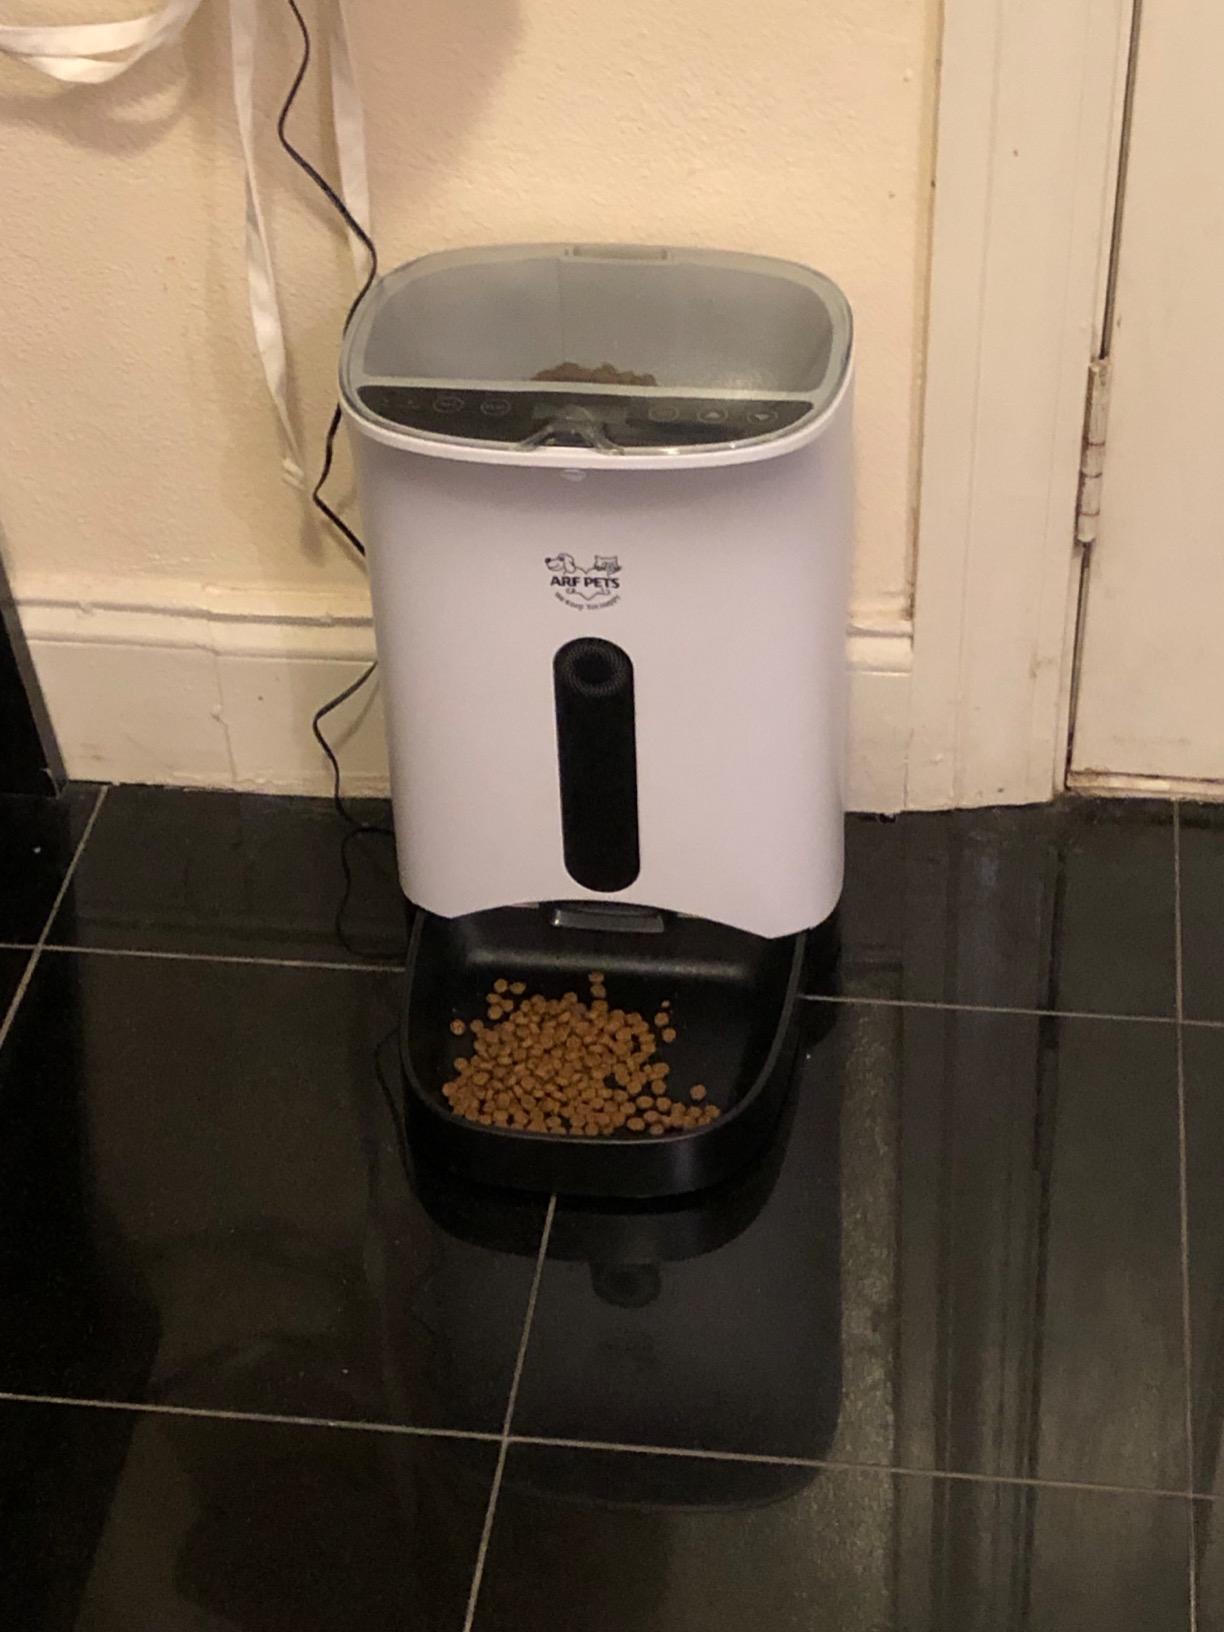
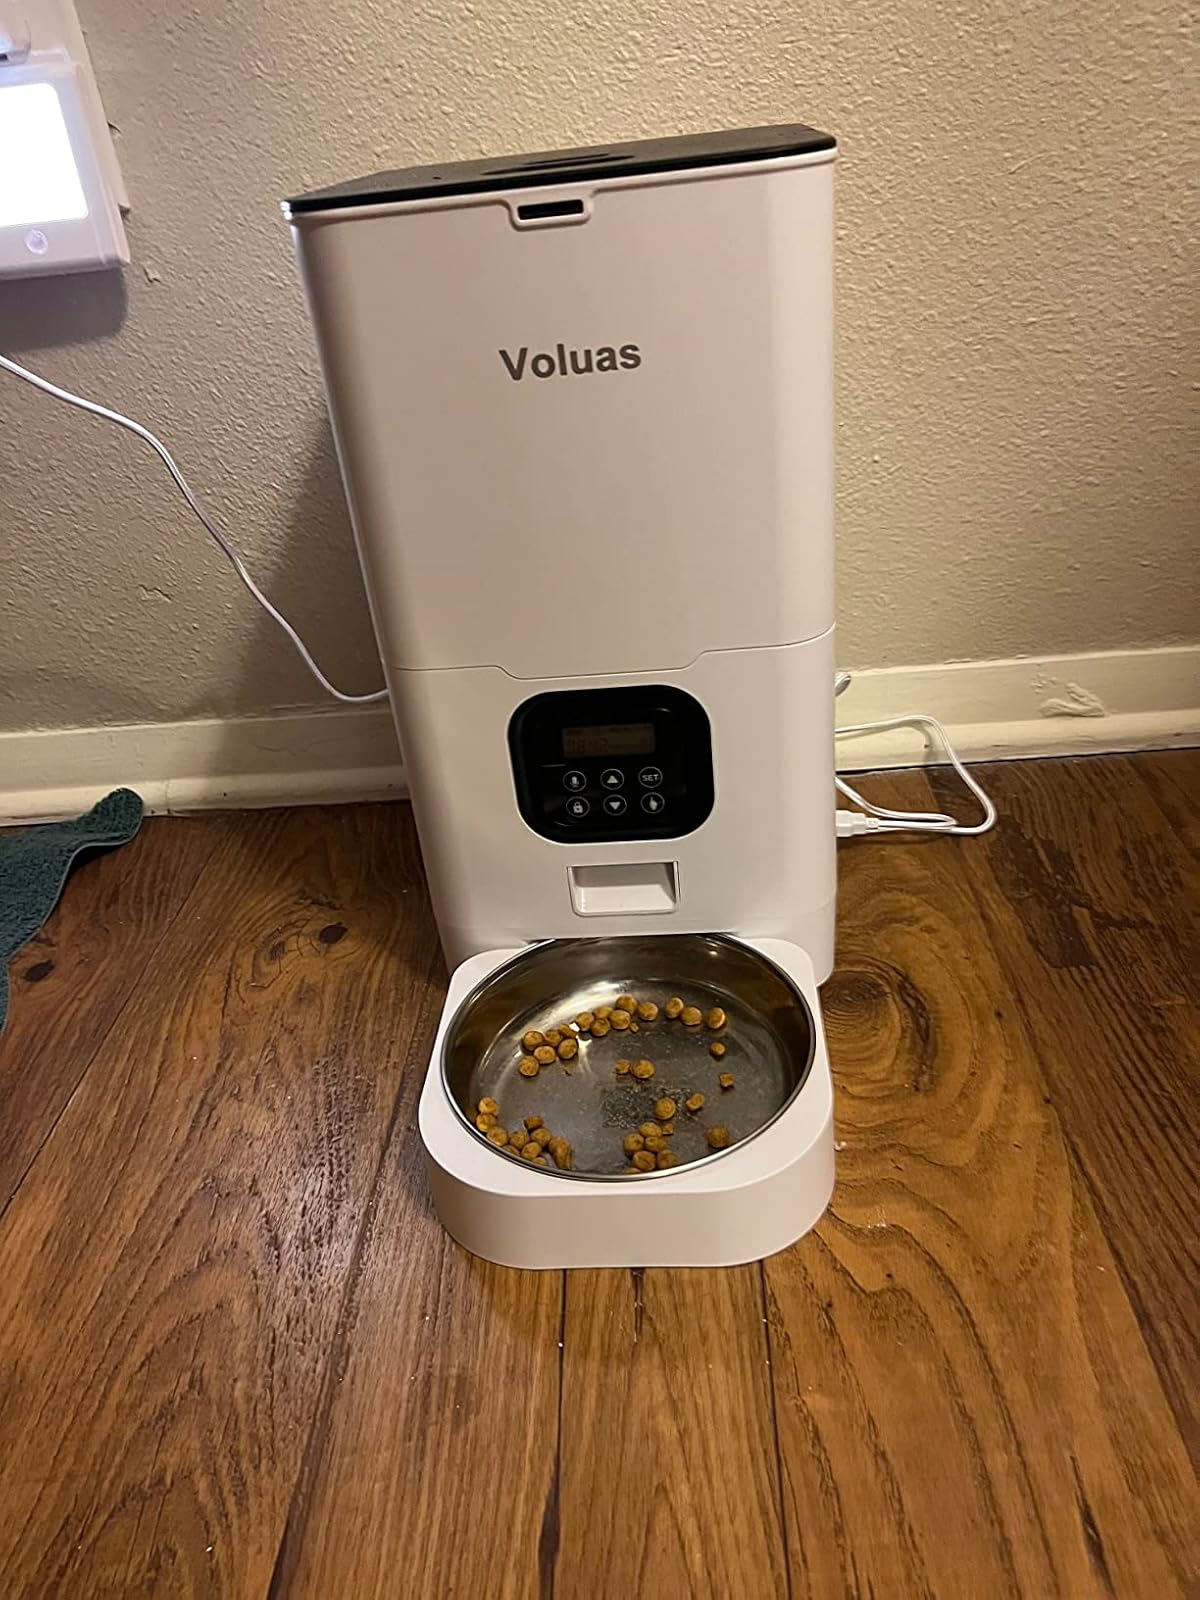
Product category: items_feeder
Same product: no